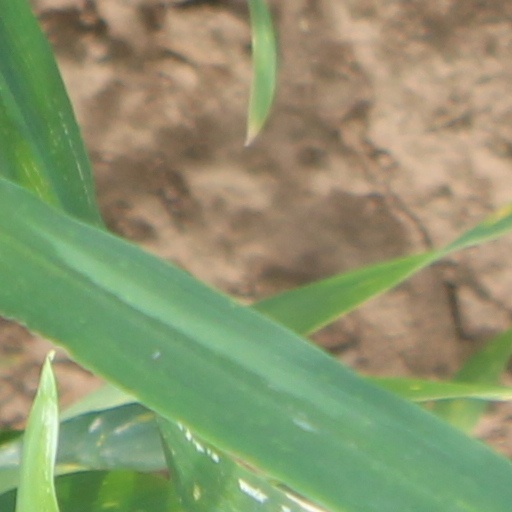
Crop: wheat